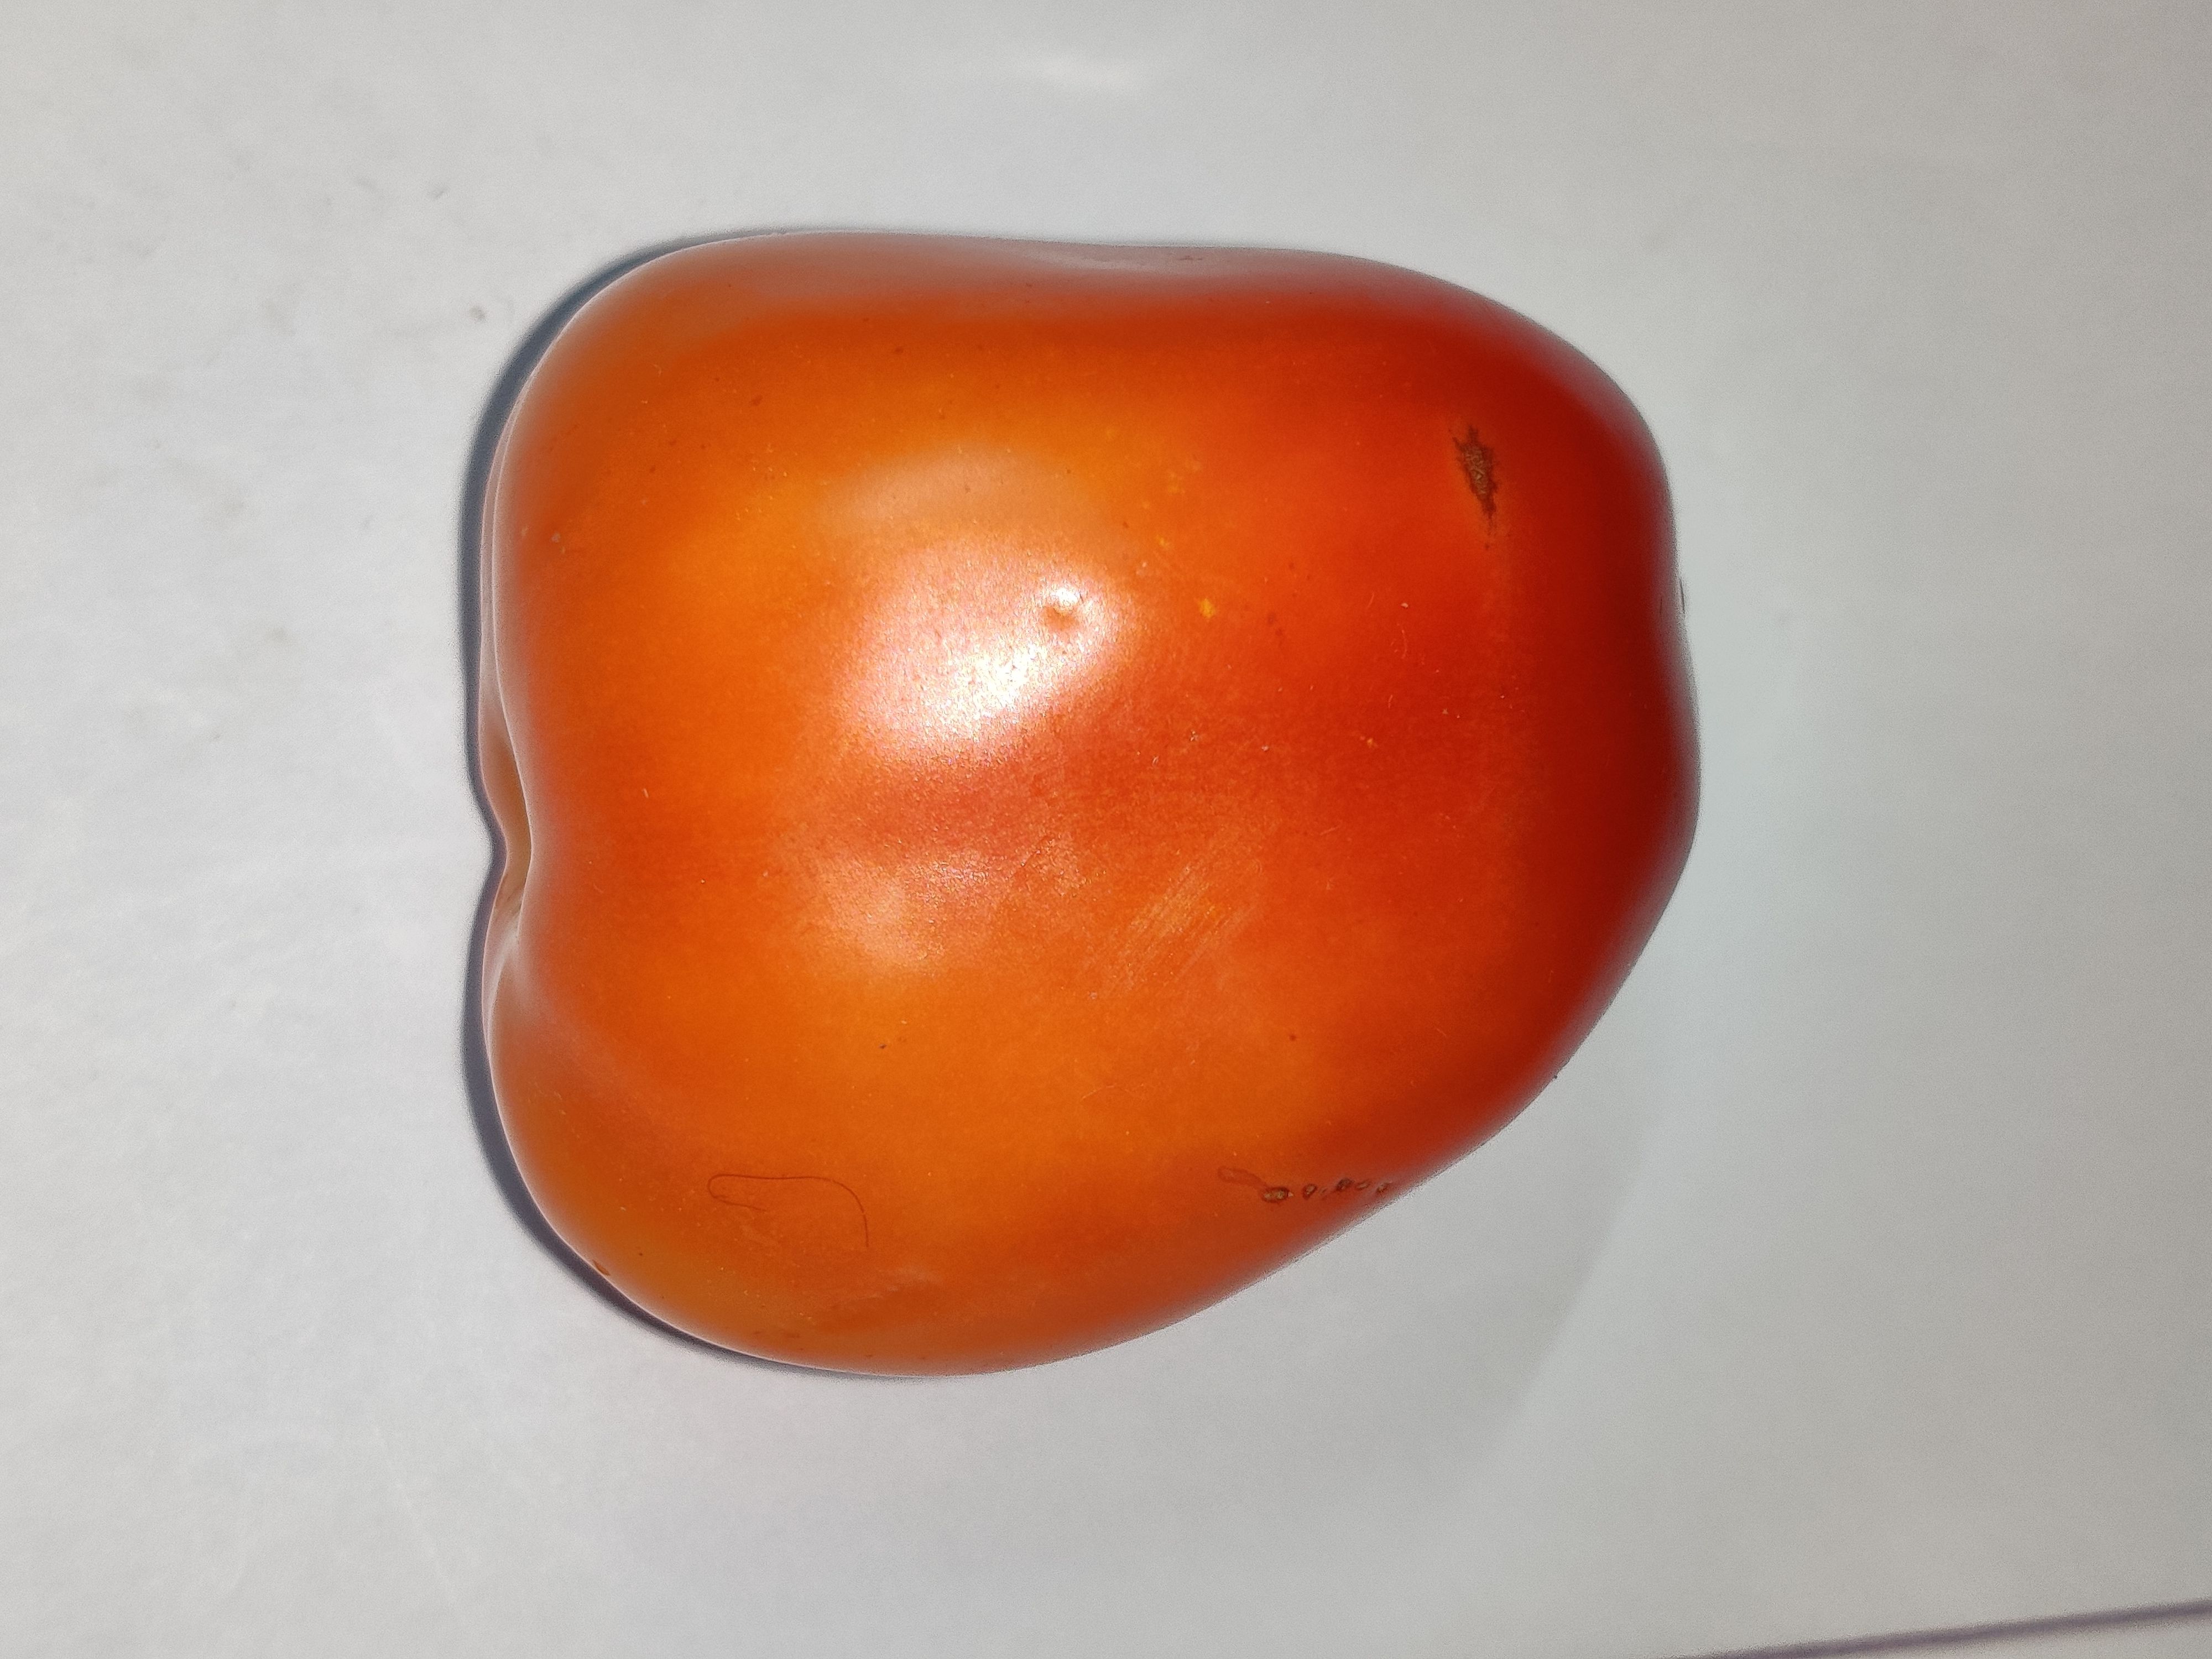
Fruit: tomatoes
Grade: 1st-grade